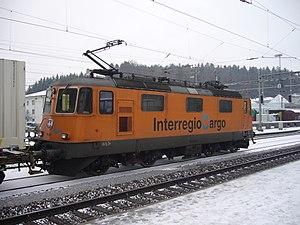
Les Re 4/4ᴵᴵ sont des locomotives électriques des chemins de fer fédéraux suisses entrées en service en 1964. Il s'agit de la plus grande série de locomotives en Suisse, avec 276 exemplaires. Elles sont destinées au trafic voyageurs et marchandises. Équipées de la commande d'unité multiple VST, elles sont souvent attachées à des Re 6/6 pour le trafic de marchandises lourdes.